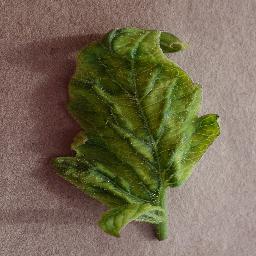
Label: Tomato___Tomato_Yellow_Leaf_Curl_Virus